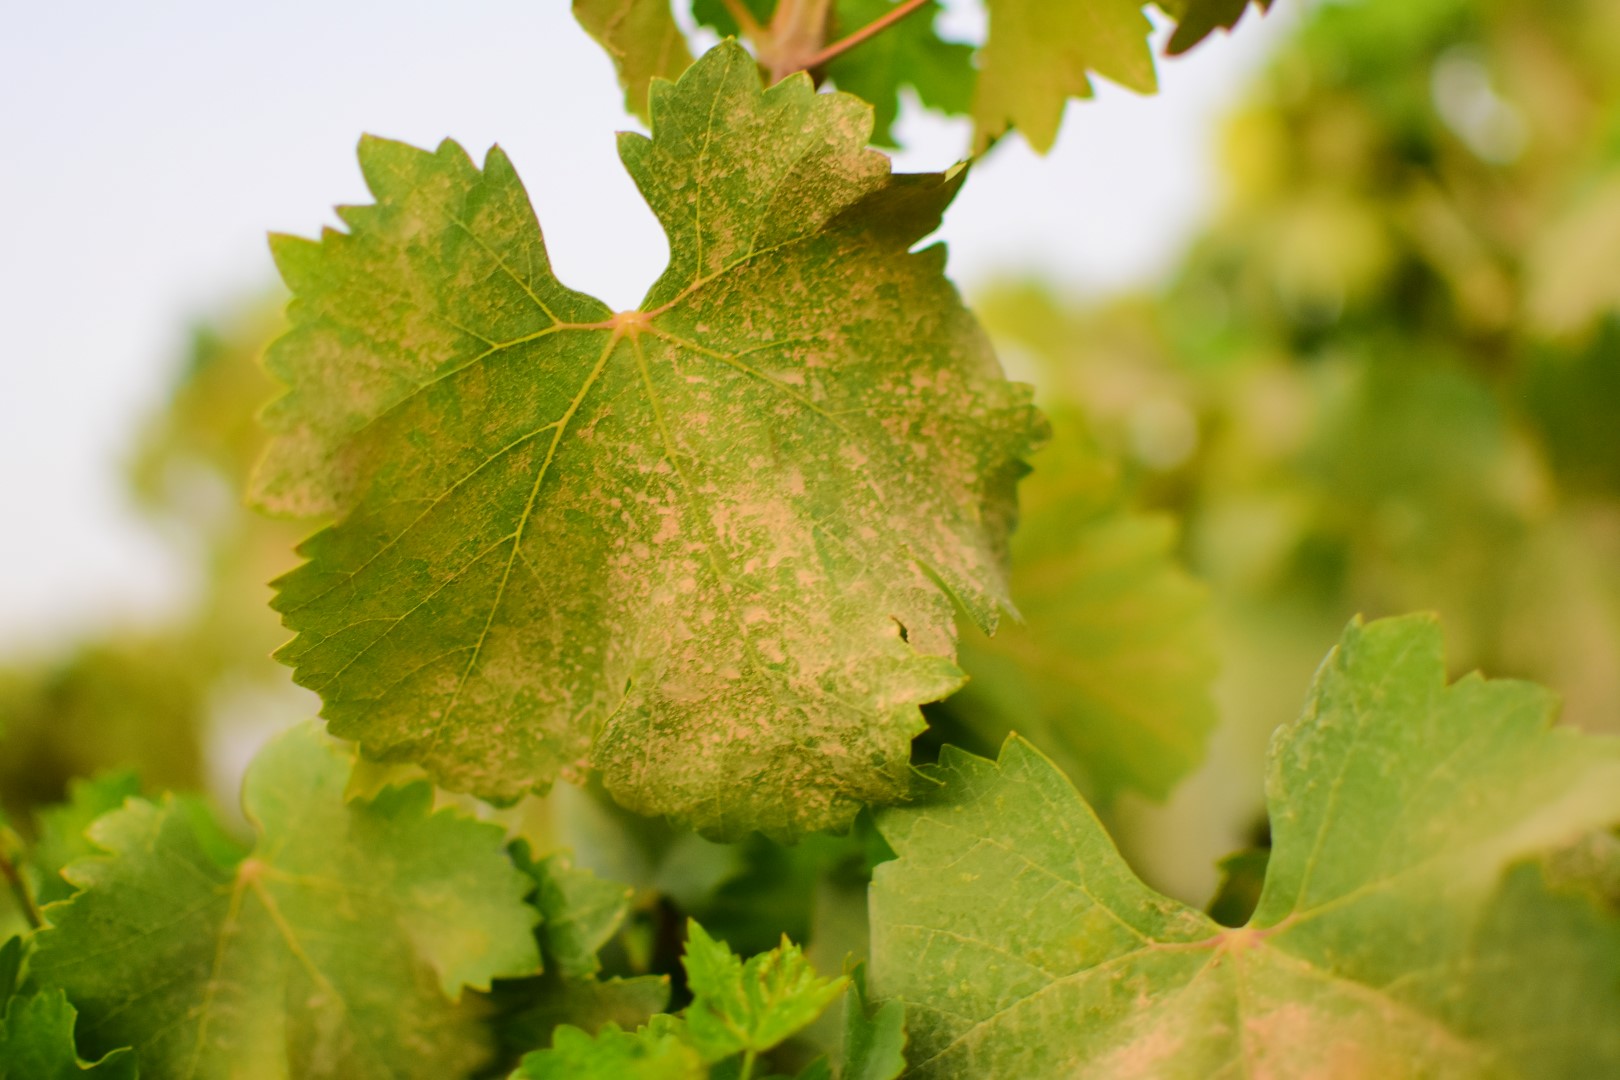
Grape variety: Shdah